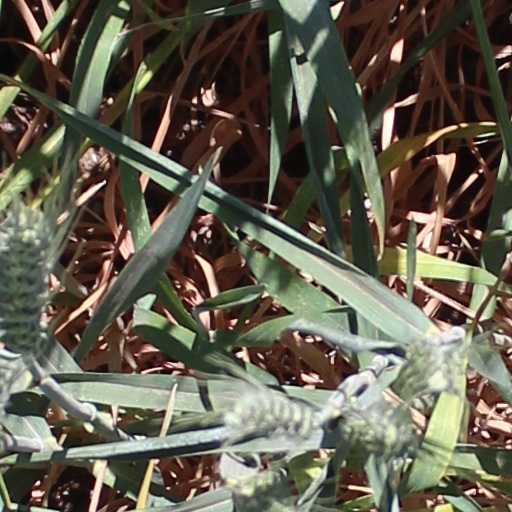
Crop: wheat